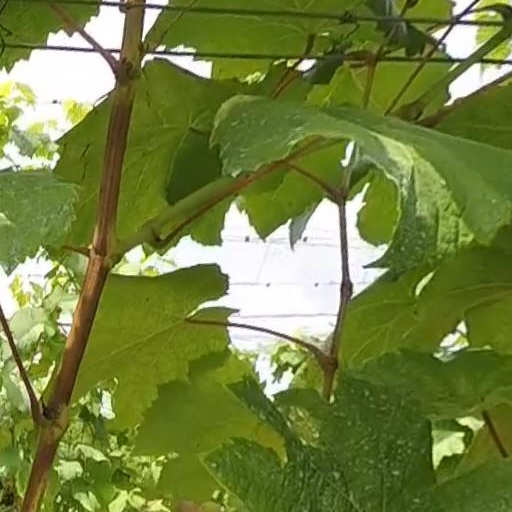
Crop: grape